Fashion

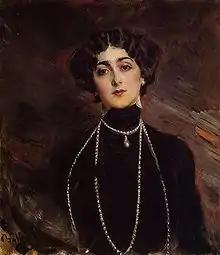
Lina Cavalieri an opera singer and a model, becoming a muse for several notable artists and photographers.

Changes in clothing often took place at times of economic or social change, as occurred in ancient Rome and the medieval Caliphate, followed by a long period without significant changes. In eighth-century Moorish Spain, the musician Ziryab introduced to Córdoba sophisticated clothing styles based on seasonal and daily fashions from his native Baghdad, modified by his inspiration. Similar changes in fashion occurred in the 11th century in the Middle East following the arrival of the Turks, who introduced clothing styles from Central Asia and the Far East.